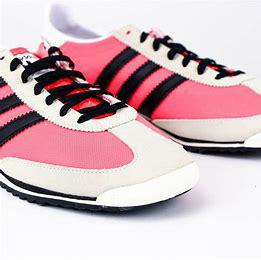
Brand: Adidas
Model: SL 72